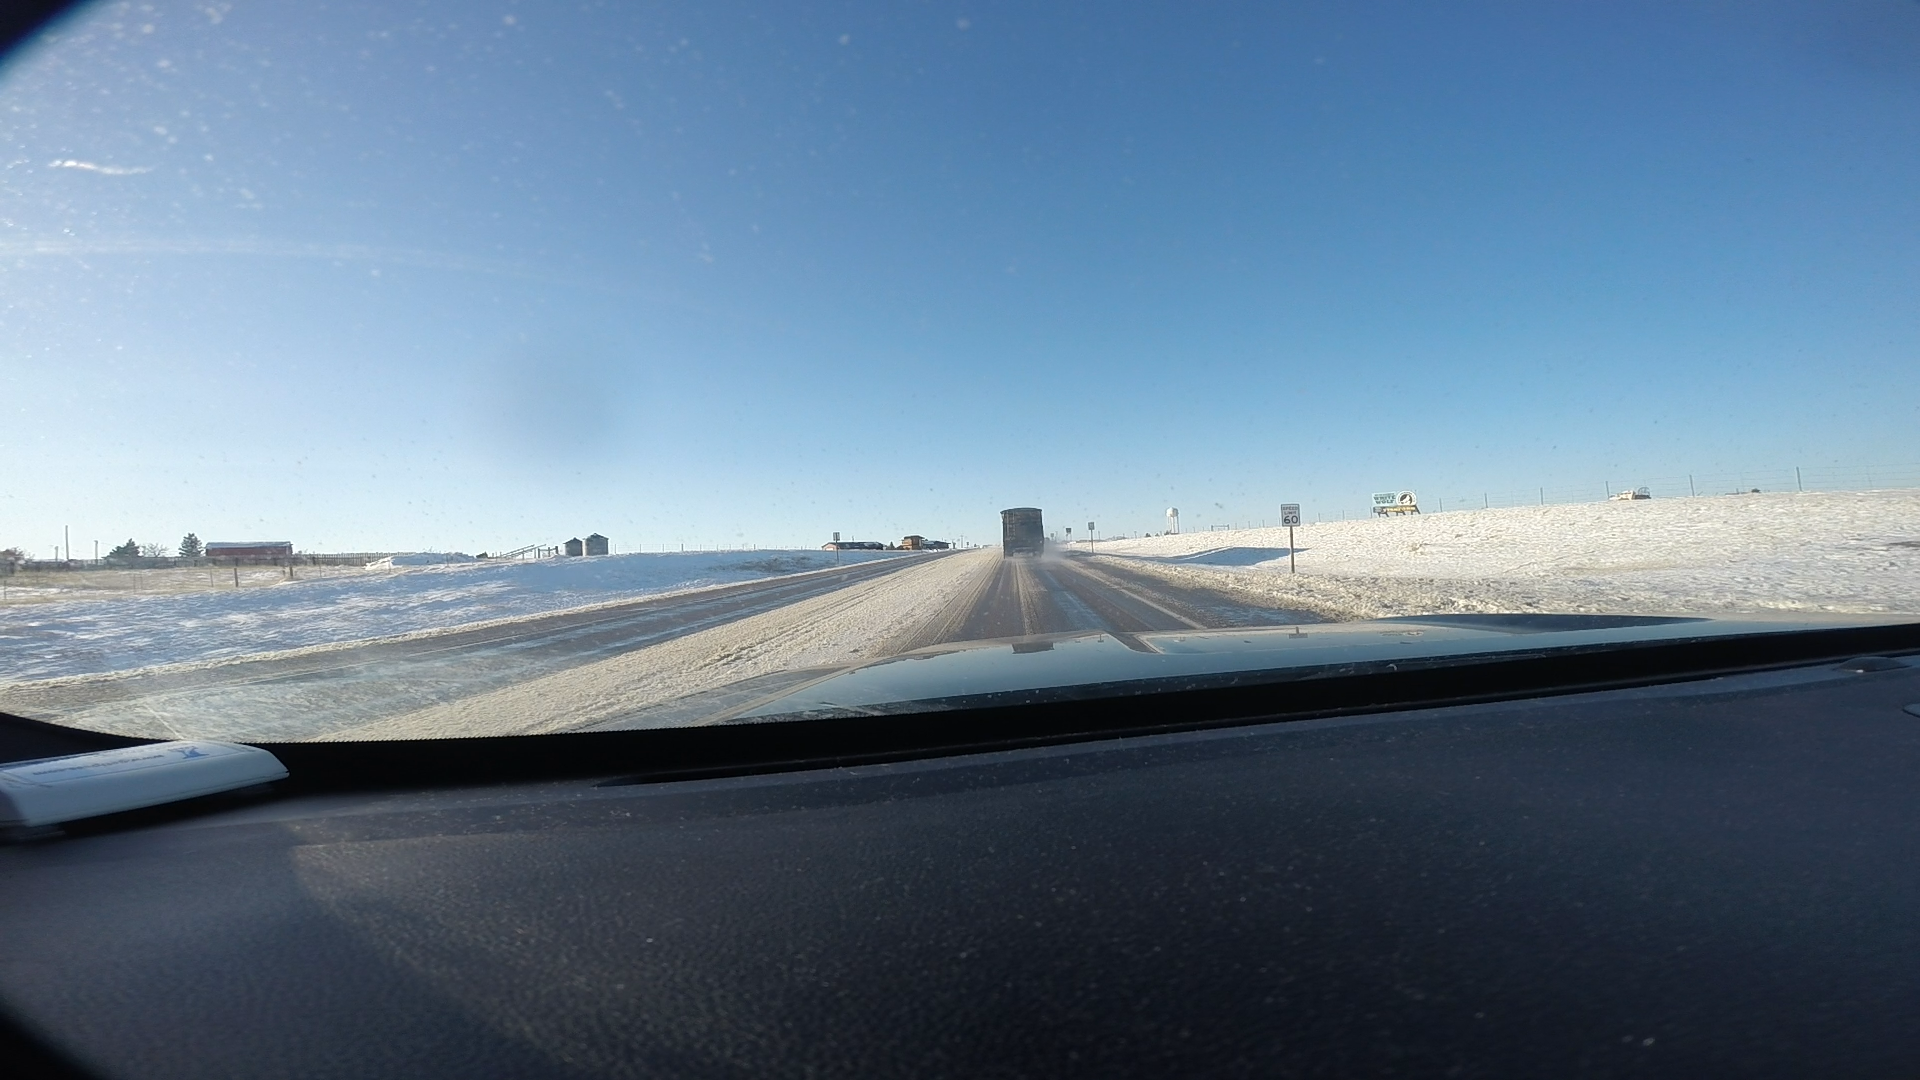
Speed limit sign label: mph60